Voice of the Fire

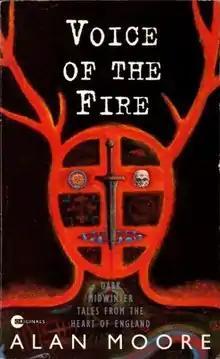
First edition

Voice of the Fire is the first novel from Alan Moore, comic book writer. The twelve-chapter book was initially published in the United Kingdom in 1996. The narratives take place around Moore’s hometown of Northampton, England, during the month of November, and span several millennia – from 4000 B.C. to the present day. The 2004 edition from Top Shelf Productions features an introduction from Neil Gaiman and colour plates by artist José Villarrubia. A new paperback edition, retaining all of these features, was published by Top Shelf in July 2009.